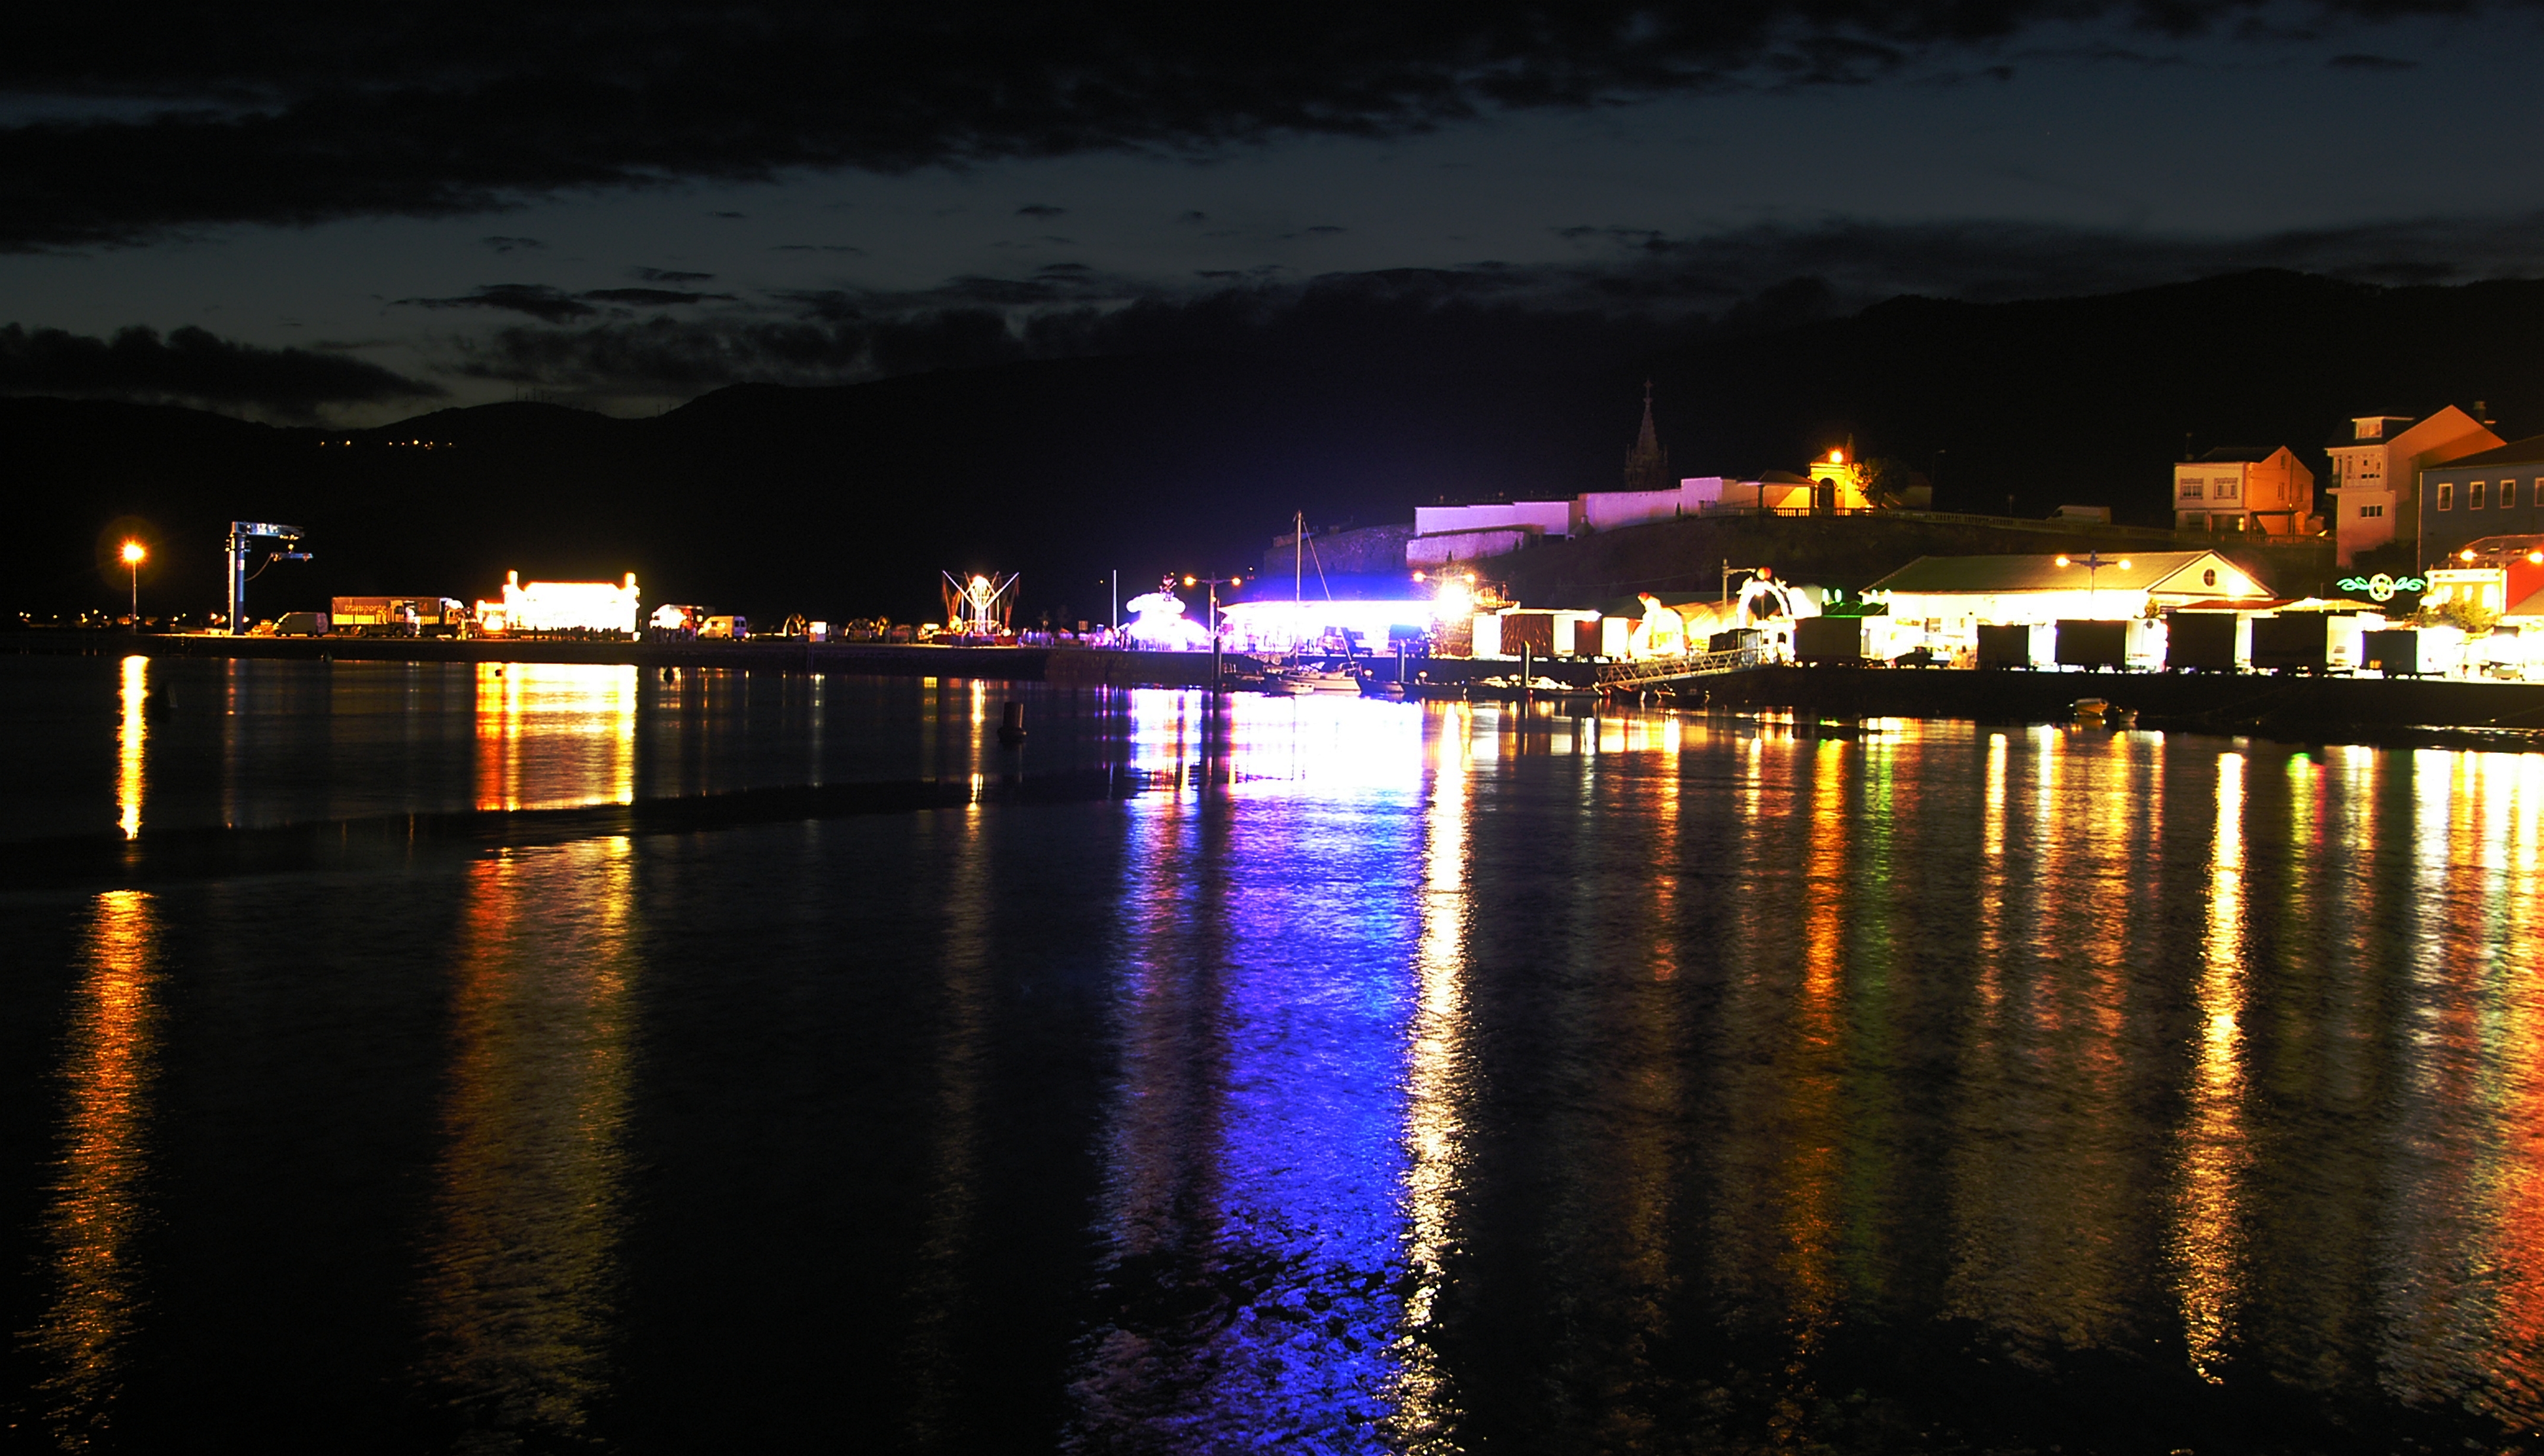
light, bridge, night, morning, dawn, city, cityscape, dusk, evening, reflection, scenery, darkness, lighting, paisajes, ggl1